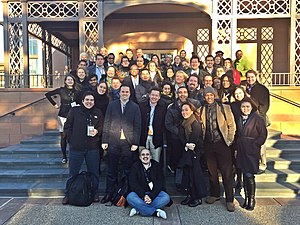
Soulaima Gourani / Uddannelse
Soulaima Gourani ved Leadership and Decision Making in the 21st Century på Yale University, The Jackson Institute For Global Affairs (2014)
Soulaima Gourani - graduation at Yale University,
Soulaima Gourani er en dansk virksomhedsrådgiver, foredragsholder, samfundsdebattør og forfatter af en række bøger og artikler.